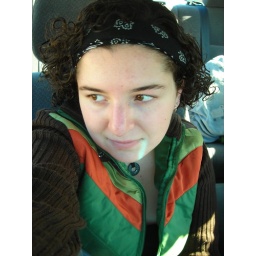
i'm in the car bein' cute :)